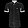
Label: Shirt